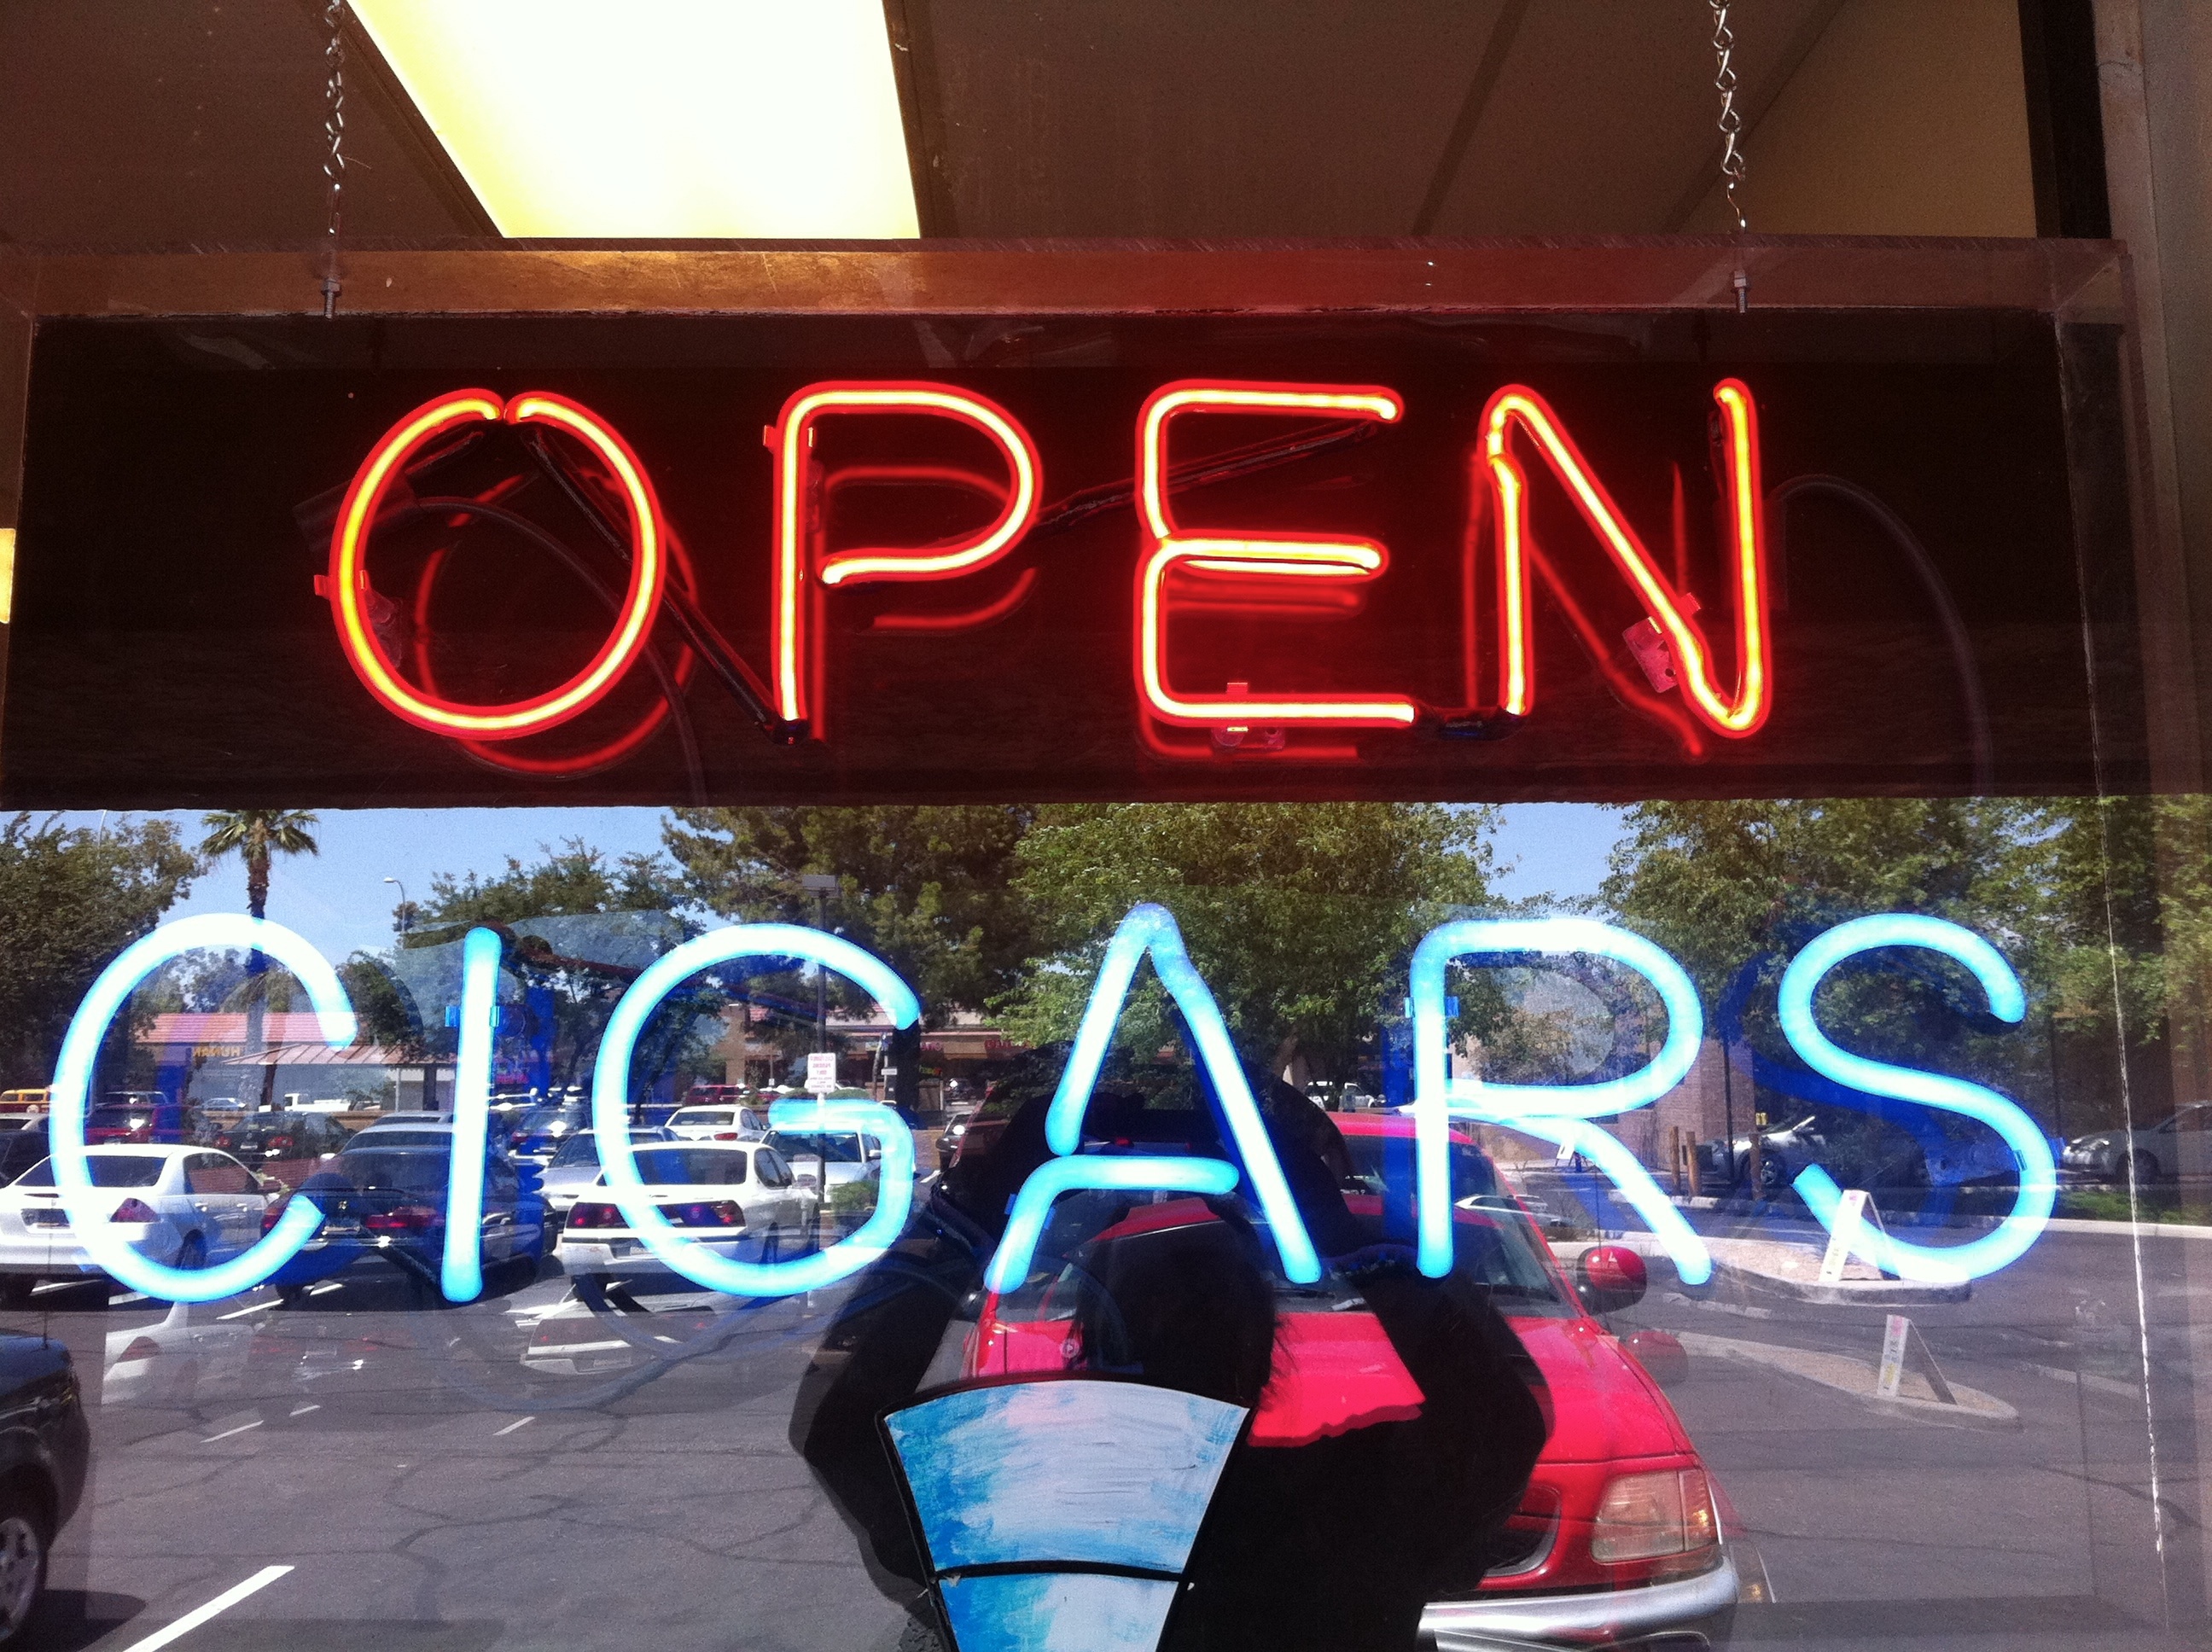
sign, signage, neon, neon sign, display device, electronic signage